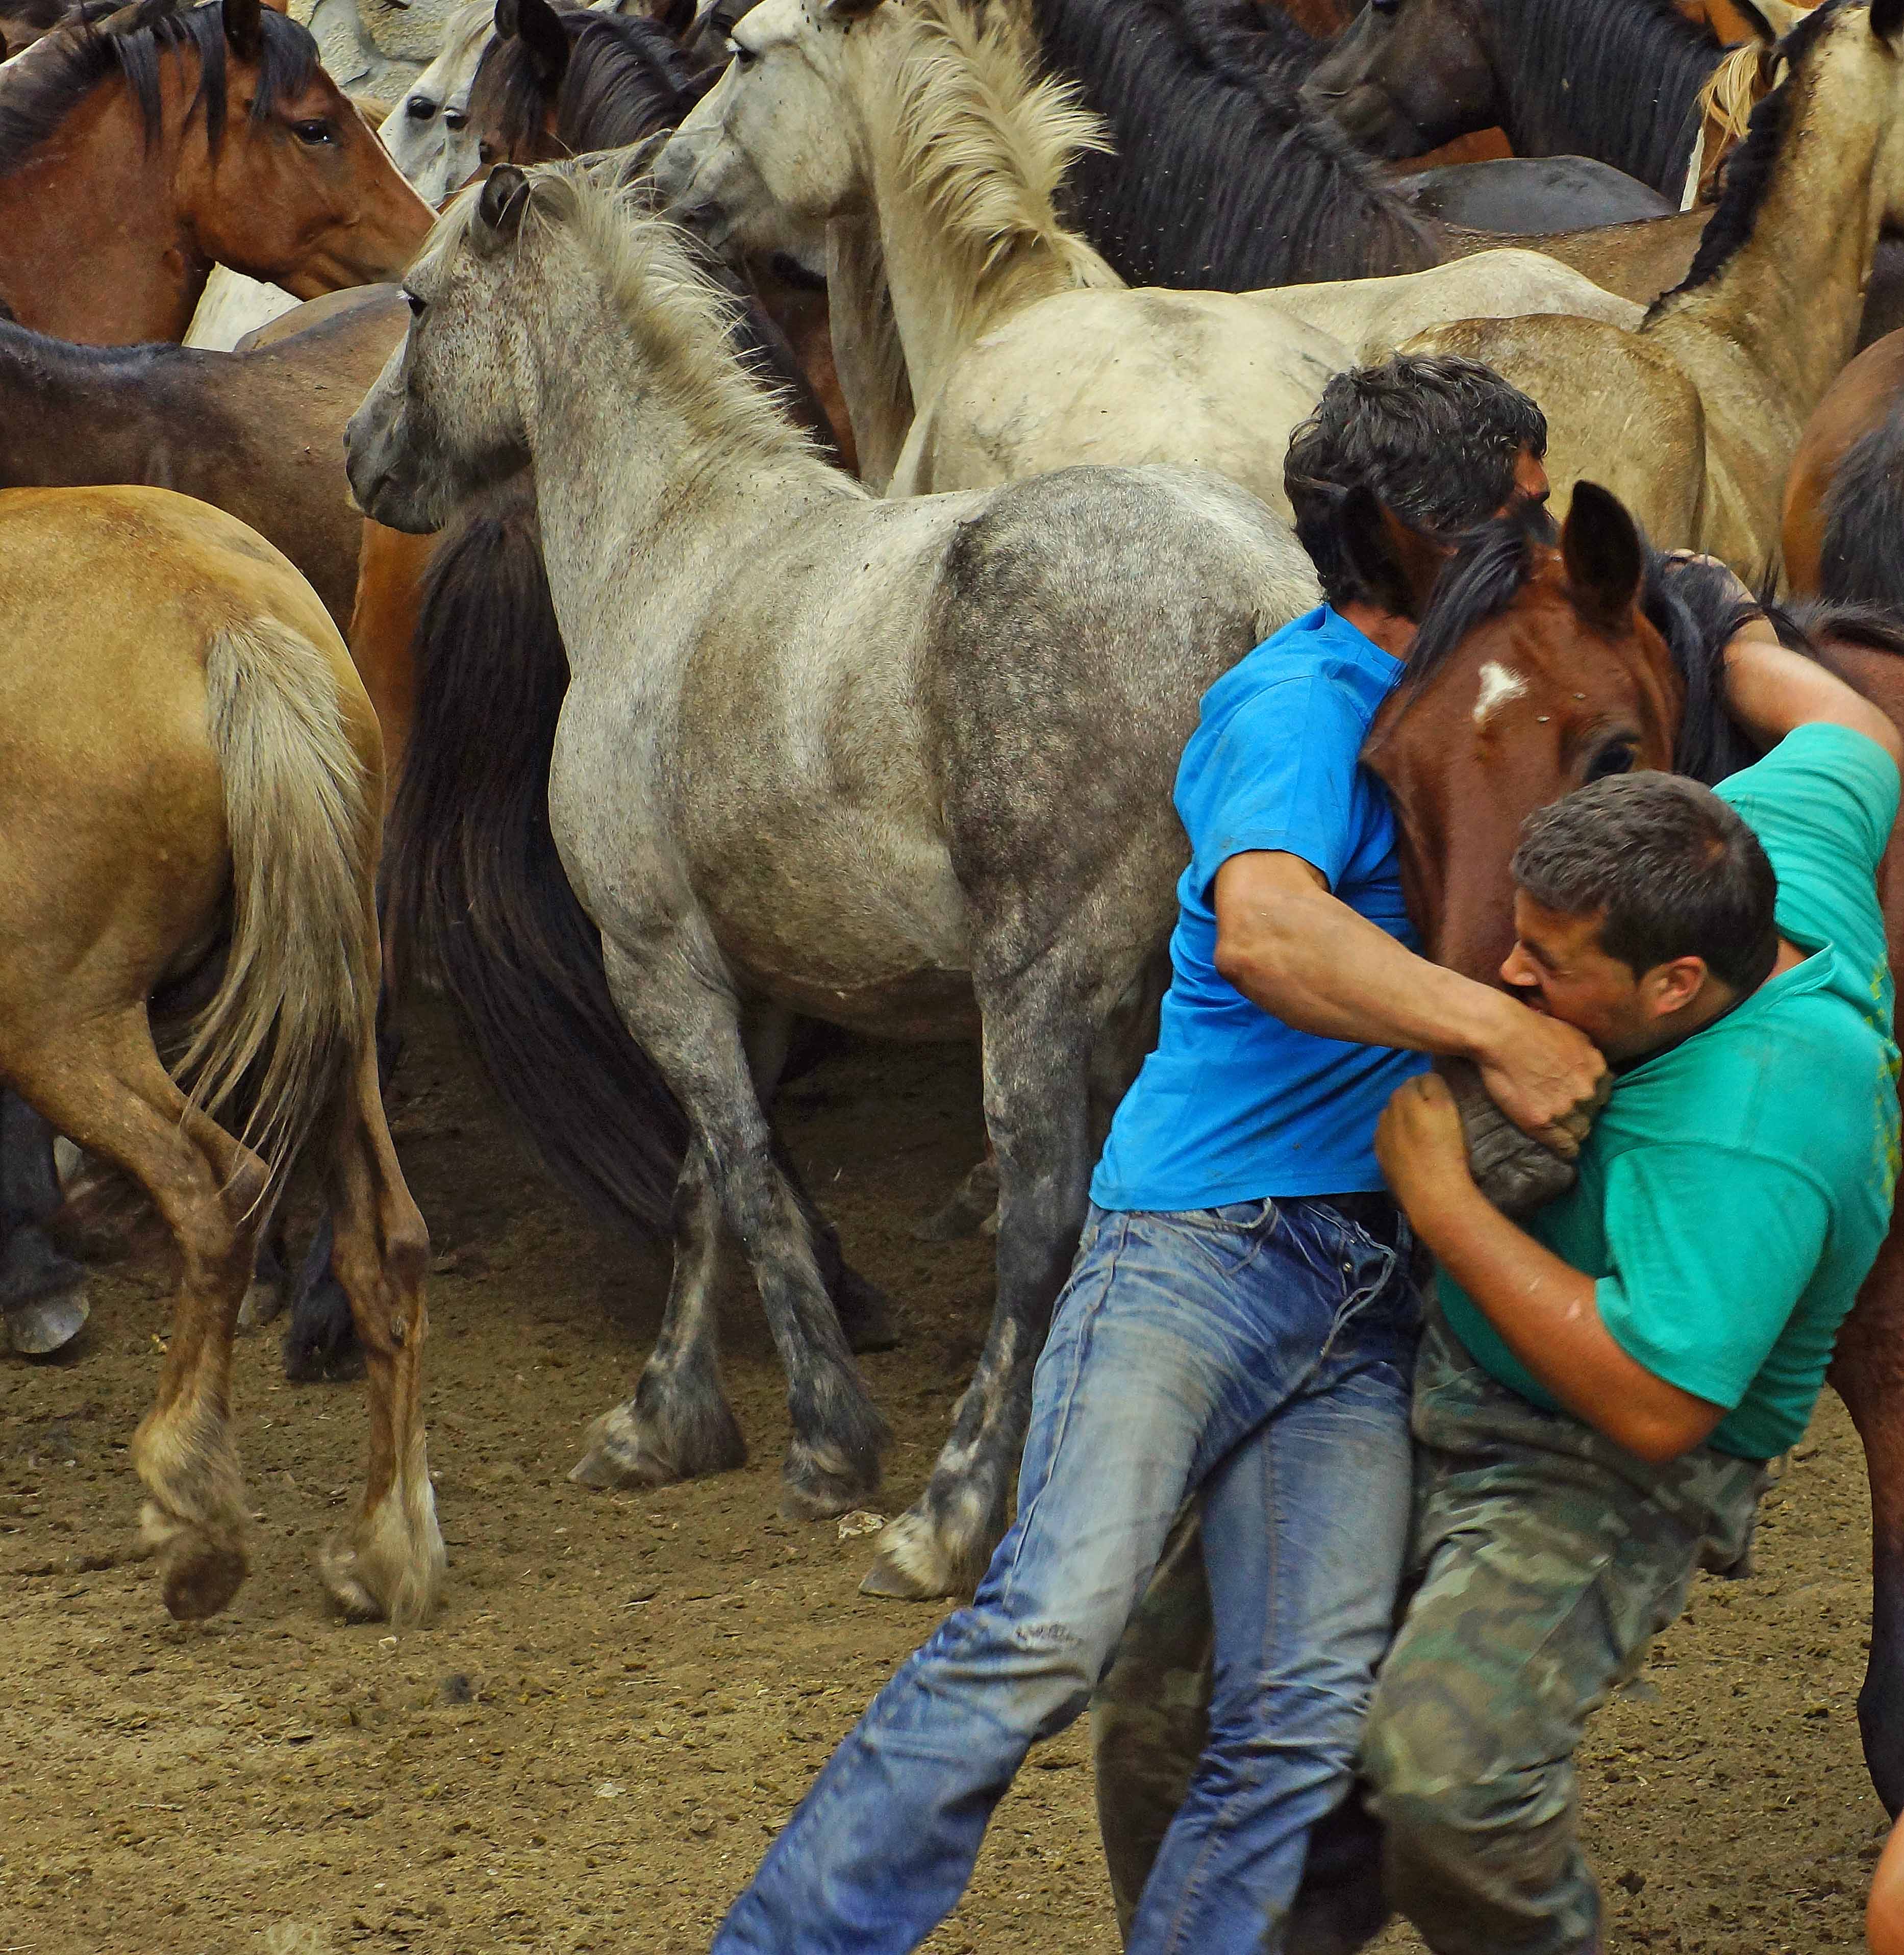
photo, horse, mammal, stallion, mane, spain, animals, vertebrate, mare, espaa, galicia, pontevedra, caballos, romera, a77, g, ggl1, gaby1, xovesphoto, animales, varios, some, gabrielcorua, xelodegalicia, sonya77v, cotobade, sonyslta77v, tamrom55200, rapadasbestas, cuspedrios, pack animal, horse like mammal, mustang horse